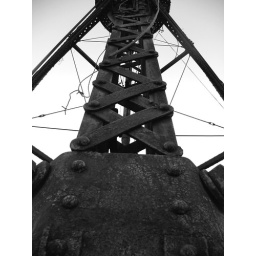
water tower by fer